Danny Thomas (footballer, born 1961)

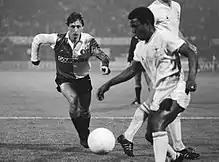
Thomas (right) and Johan Cruyff, Feyenoord vs Tottenham during the 1983–84 UEFA Cup competition

Daniel Joseph Thomas (born 12 November 1961) is an English former professional footballer who played for Coventry City and Tottenham Hotspur and for the England national team. He was a member of the Tottenham Hotspur team that won the 1983–84 UEFA Cup, despite missing his penalty in the shootout in the final against Anderlecht.